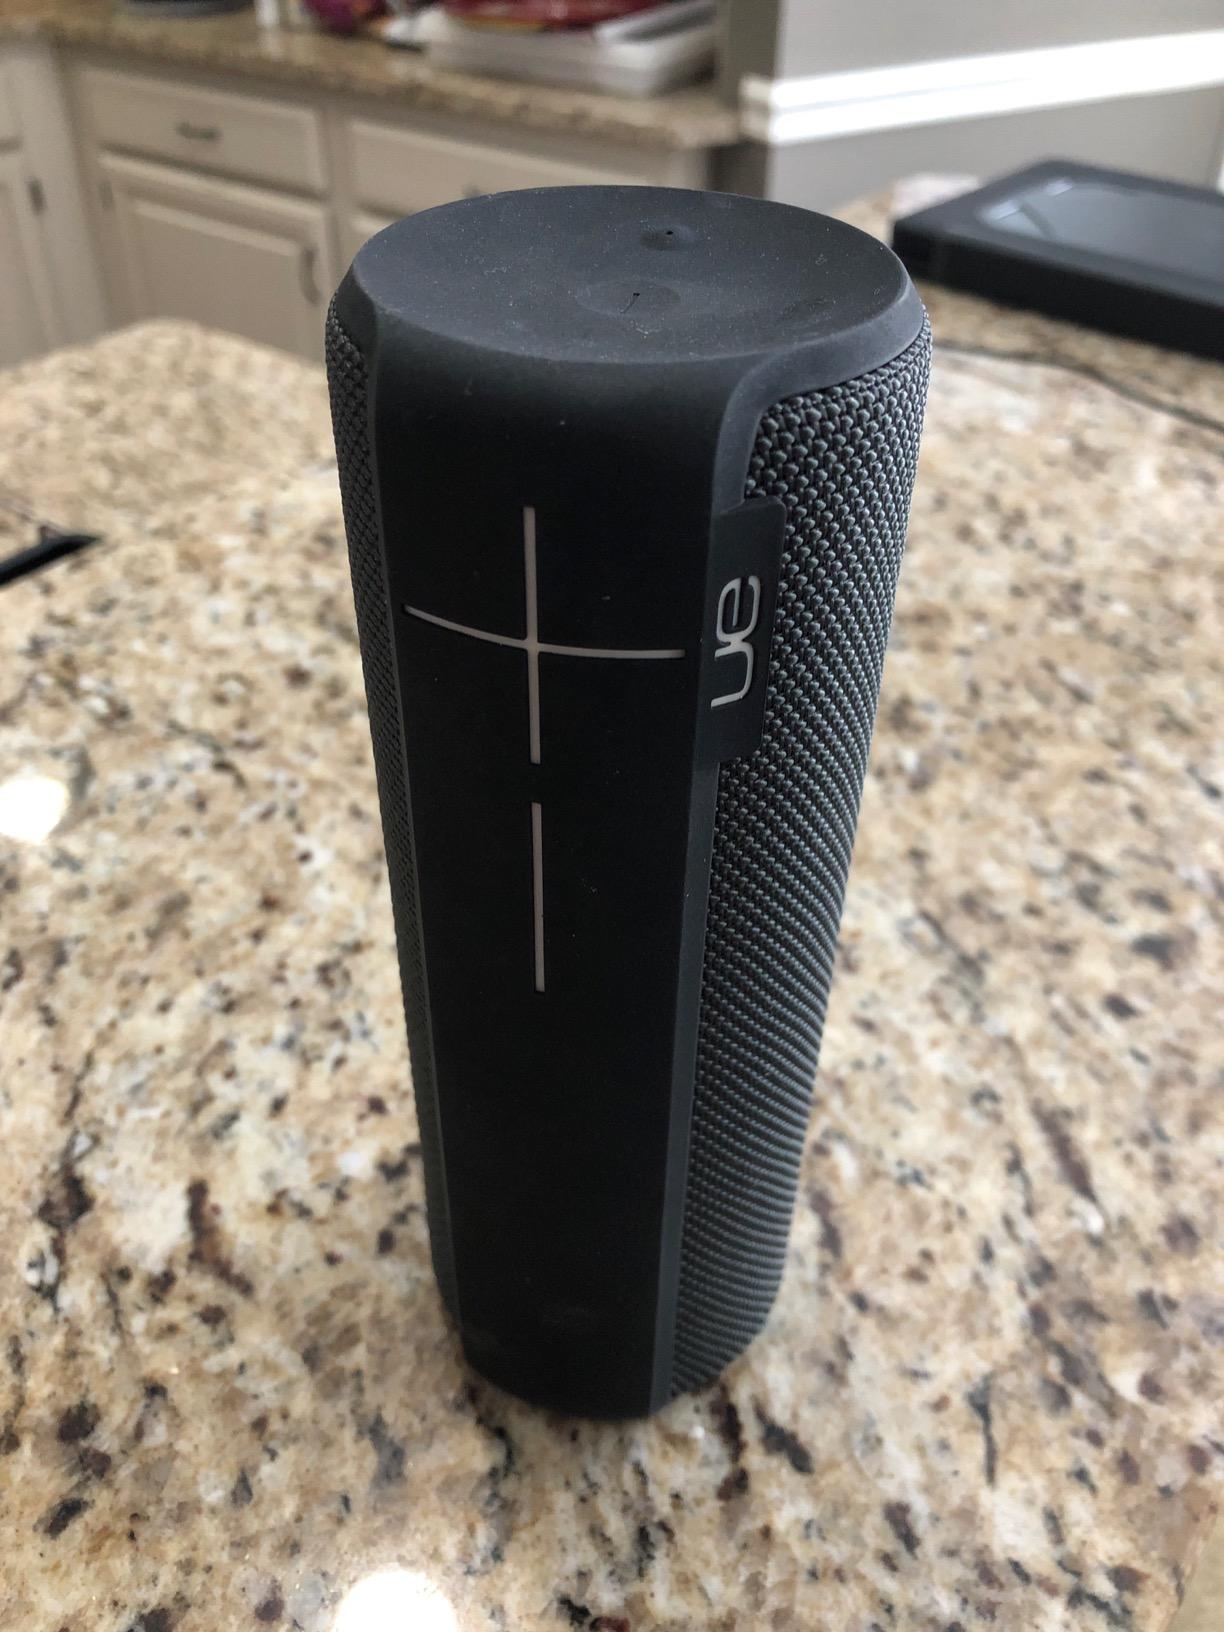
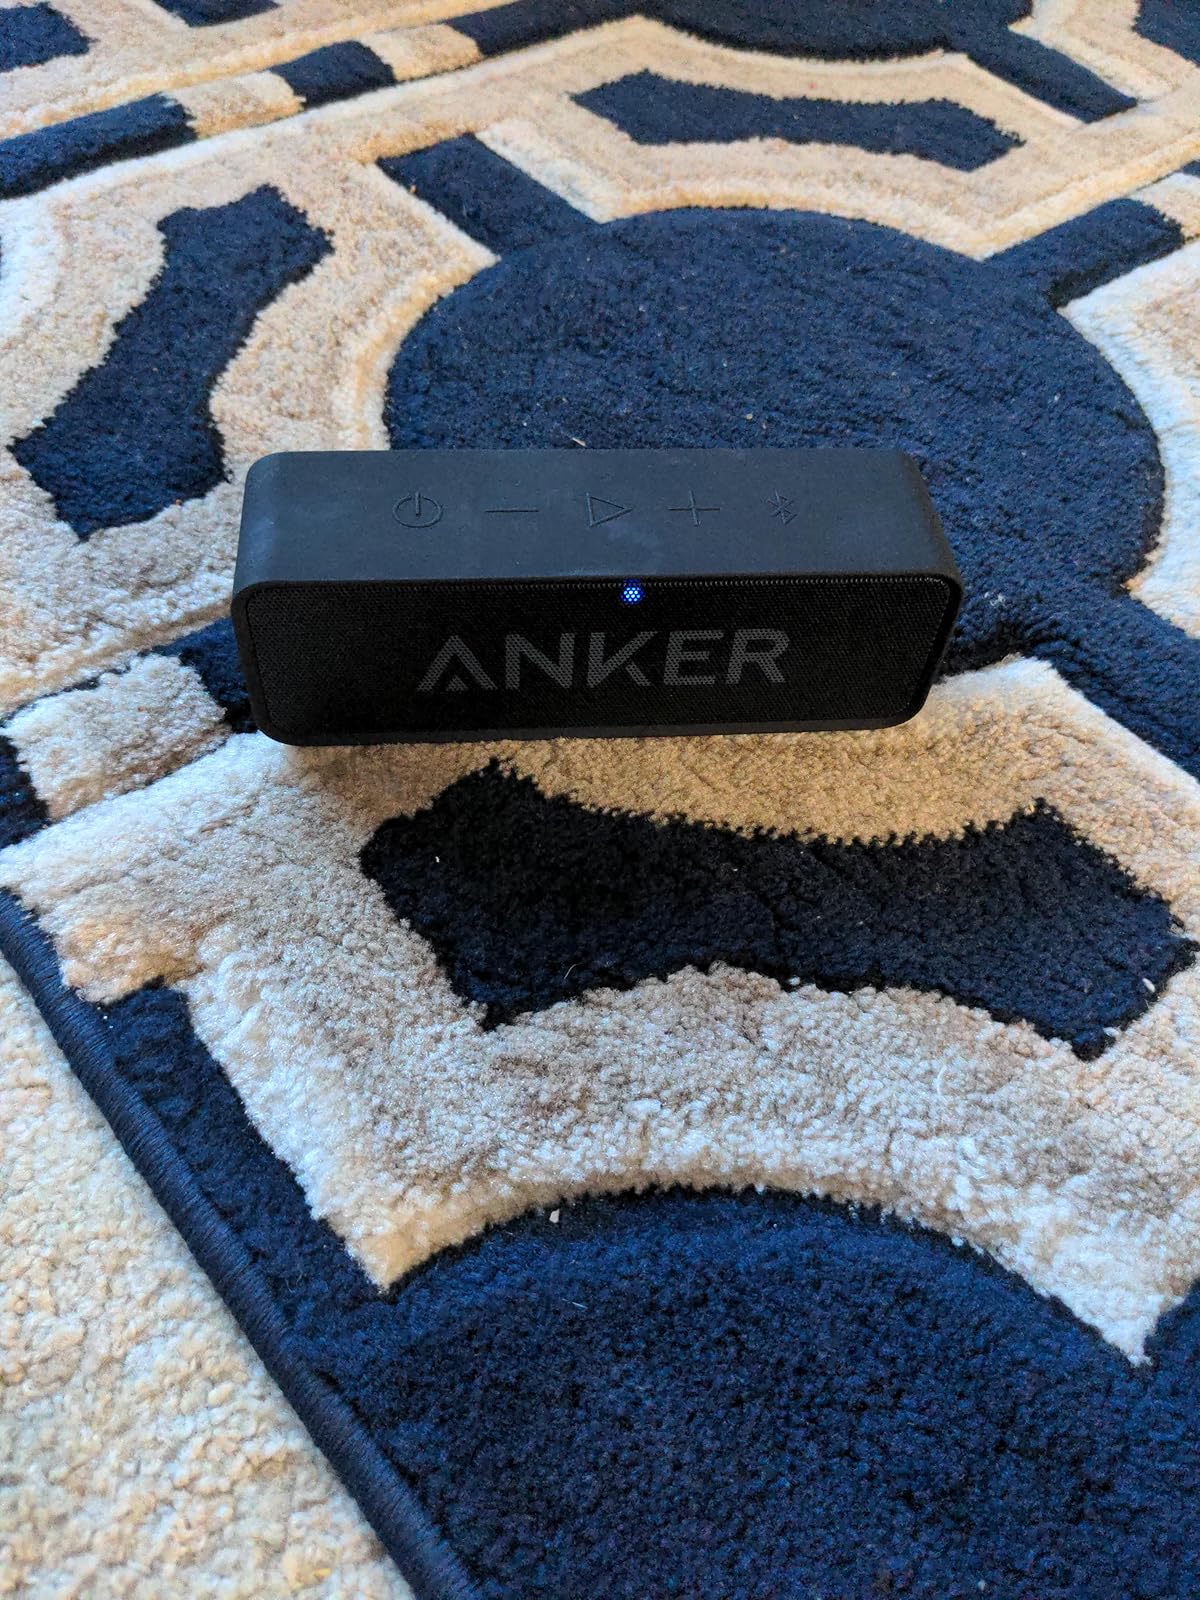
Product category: speaker
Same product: no